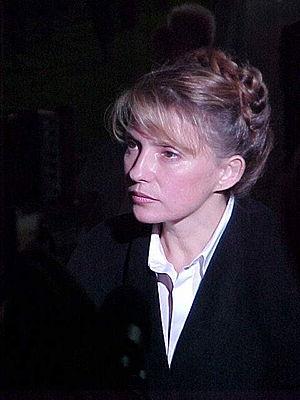
Ioulia Volodymyrivna Tymochenko, née Hryhian le 27 novembre 1960 à Dniepropetrovsk, est une femme d'État ukrainienne, Première ministre du pays du 24 janvier au 8 septembre 2005 et du 18 décembre 2007 au 3 mars 2010.